Armor of Ferdinand I, Holy Roman Emperor

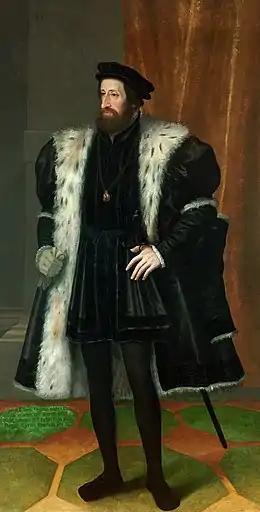
Ferdinand I

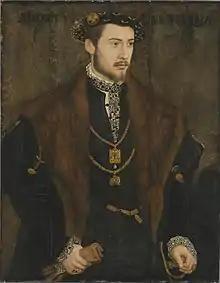
The armor was for many years believed to belong to Ferdinand's son-in-law, Albert V of Bavaria

The armor was acquired by the German collector Franz, Count of Erbach-Erbach in the 19th century (a non-original burgonet helmet was added about this time) and was then thought to be that of Albert V, Duke of Bavaria (the son-in-law of Ferdinand), kept by Franz and his heirs at Erbach Castle, and is currently in the collection of the Metropolitan Museum of Art.